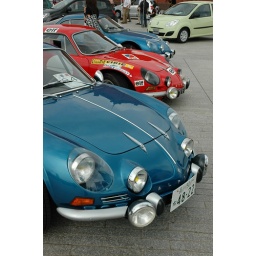
Scenery of event of French car &amp;quot;French French 2008&amp;quot; held in Yokohama red brick warehouse on June 28.